Alexander County, North Carolina

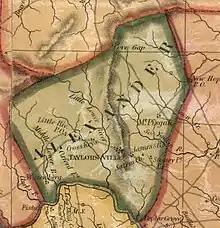
Alexander County, North Carolina Map from 1854

The county was established by two acts of the North Carolina General Assembly, one ratified on January 15 and one ratified on January 18, 1847. These acts were not to take effect until it was determined that Caldwell County would have 5,000 people in it. On August 10–11, 1847, the first sale of land in the county seat (Taylorsville) took place. Taylorsville is the namesake of either John Louis Taylor, Carolina agriculturist and political philosopher, or General Zachary Taylor, the twelfth president of the United States.